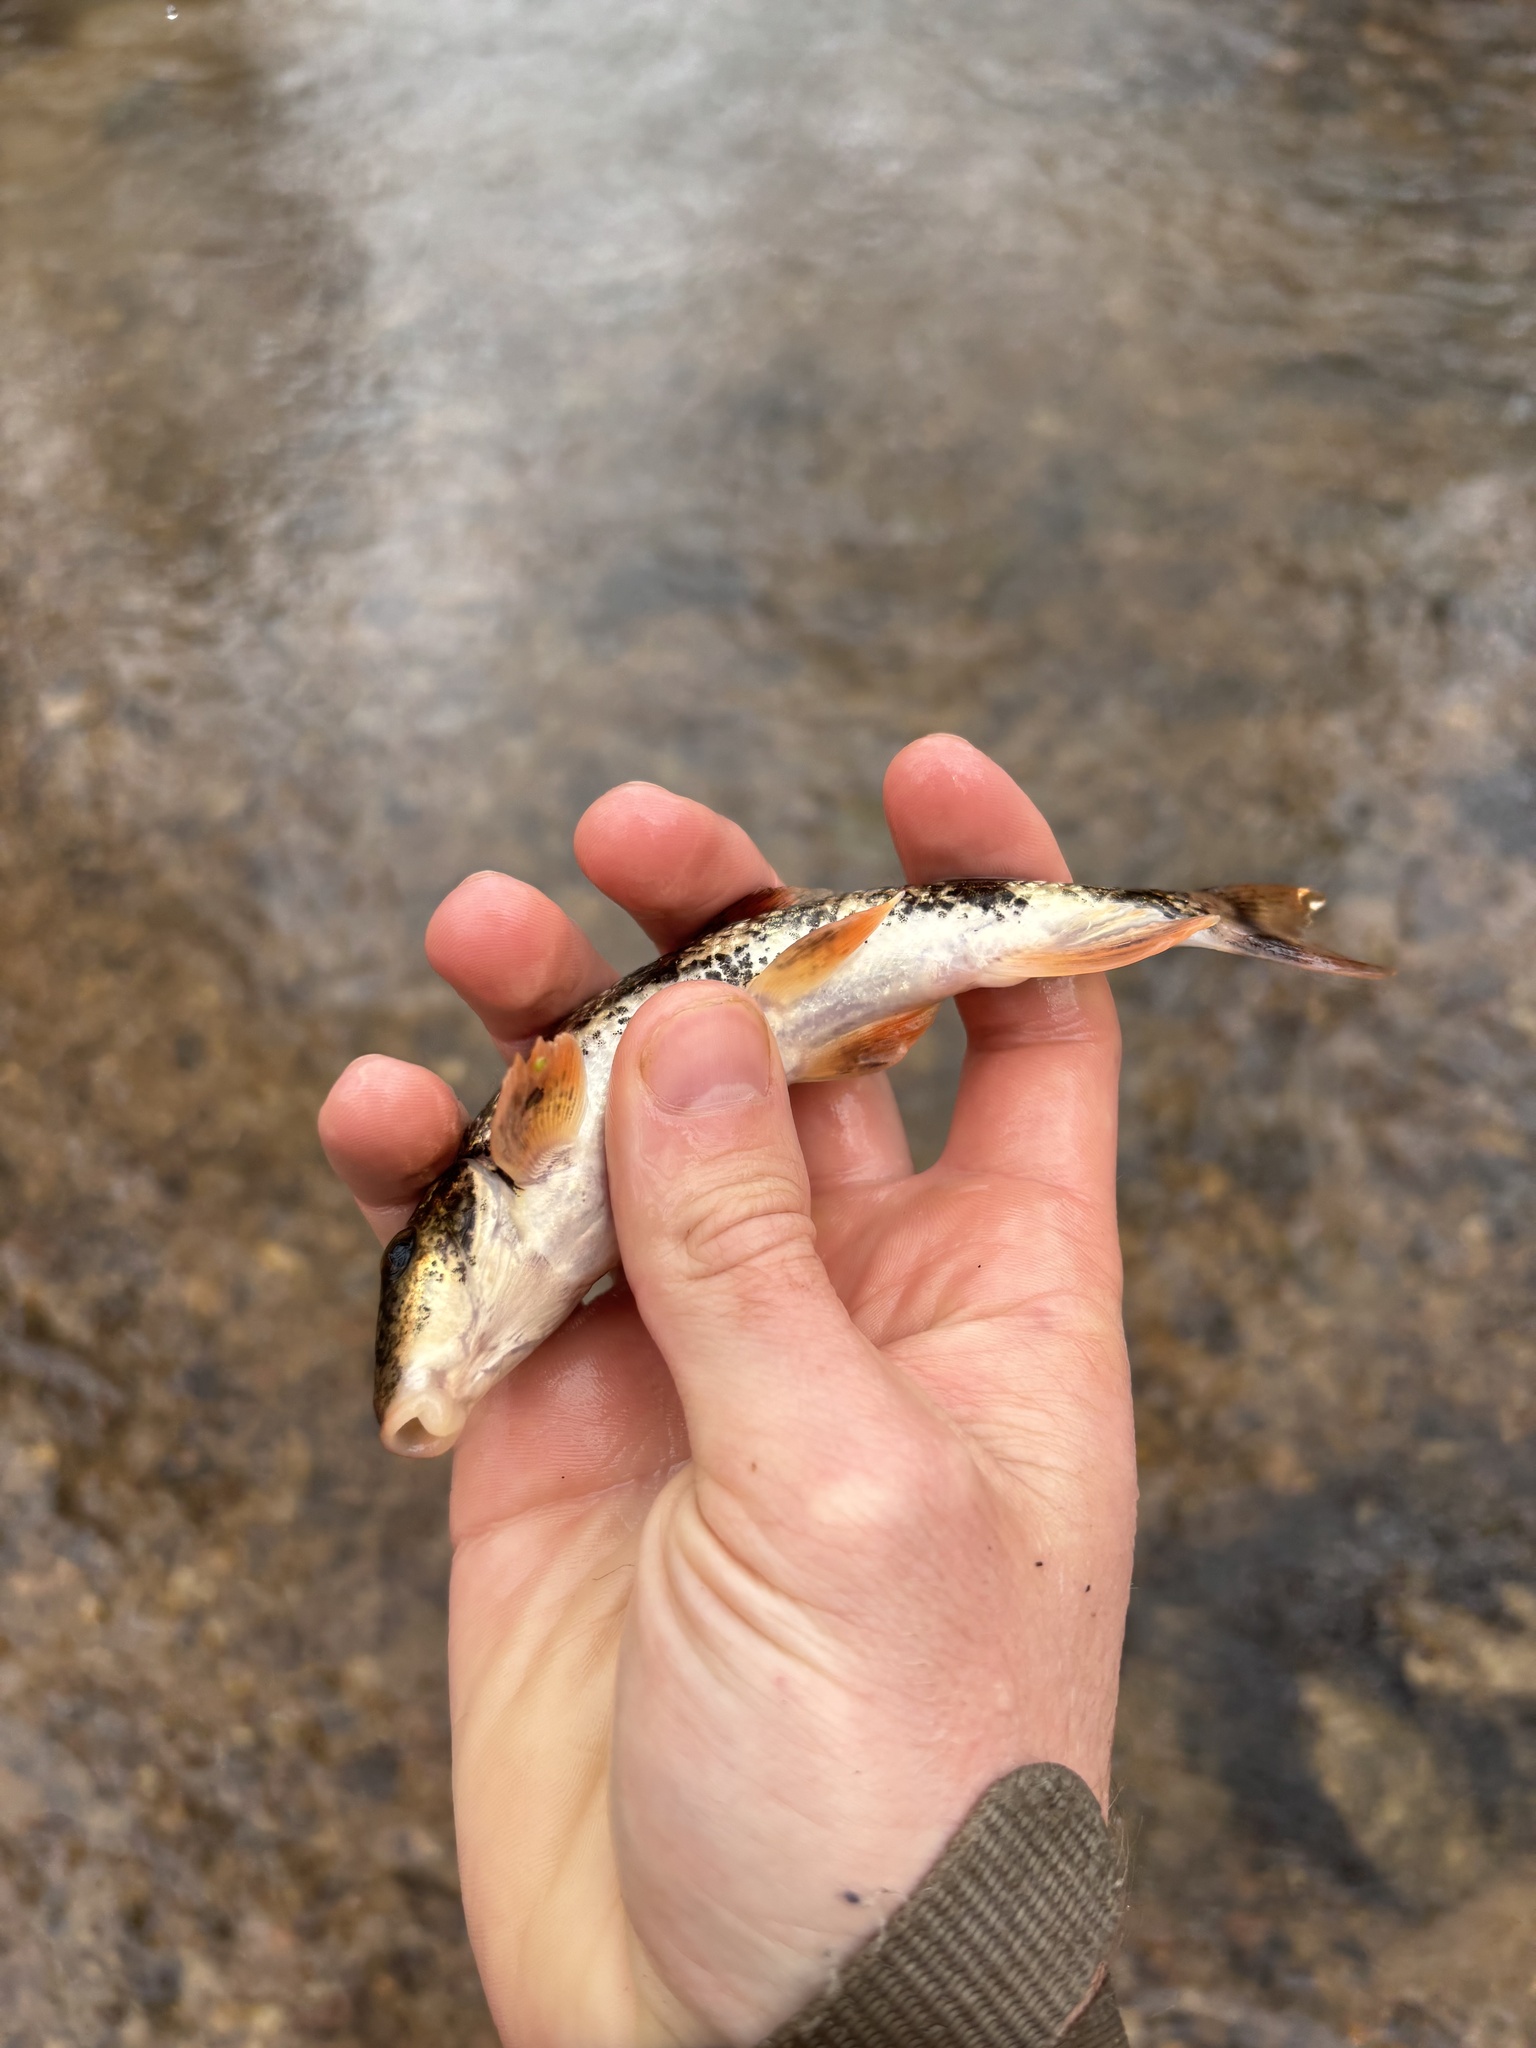
fish (species not among the labelled classes)